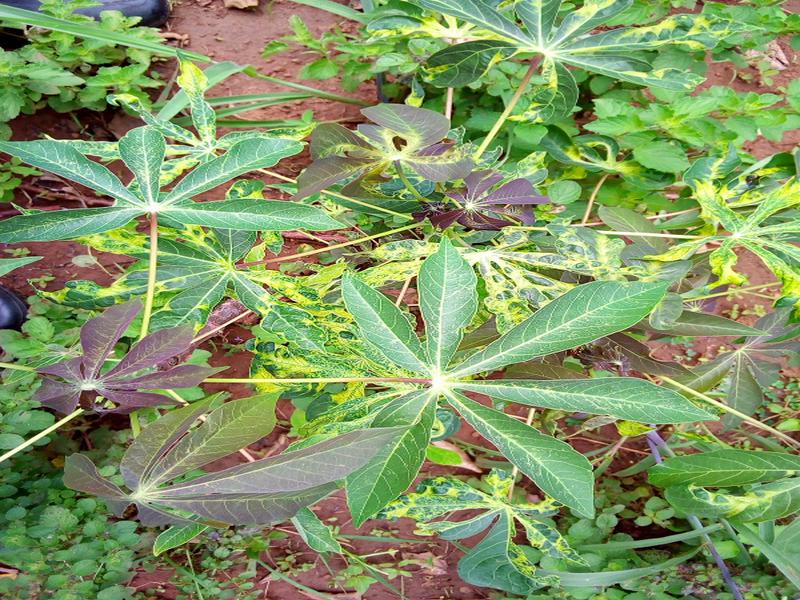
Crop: cassava
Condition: healthy